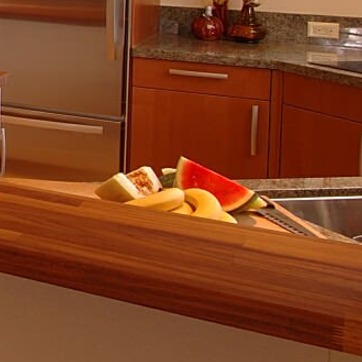
Material: food